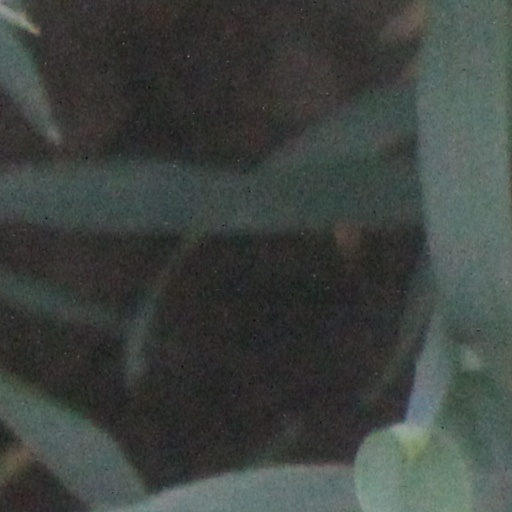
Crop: wheat